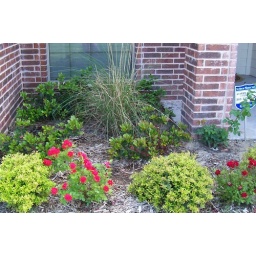
New House May 4 2007 flower bed by front porch2